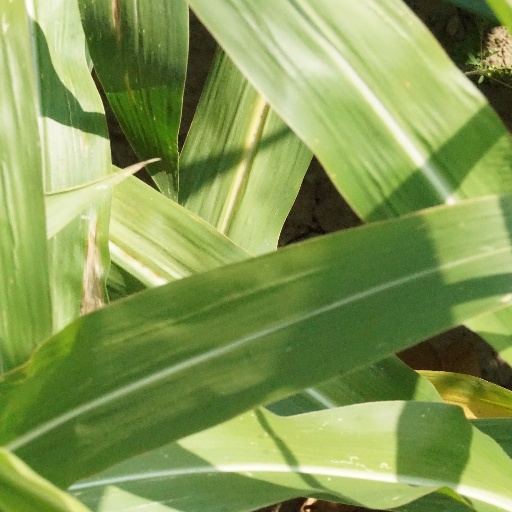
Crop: maize; corn